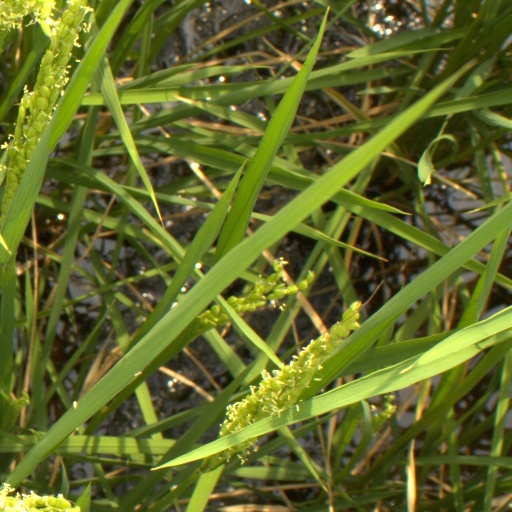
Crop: rice